Aspioti-ELKA

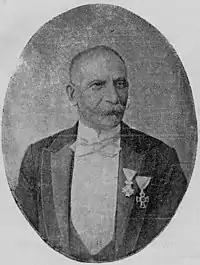
Gerasimos Aspiotis (1843–1901)

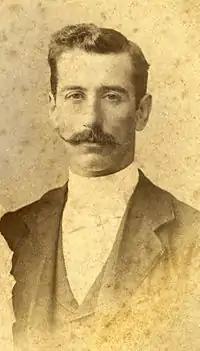
Konstantinos Aspiotis (1872–1963). Photograph by B. Borri, 1895 c.

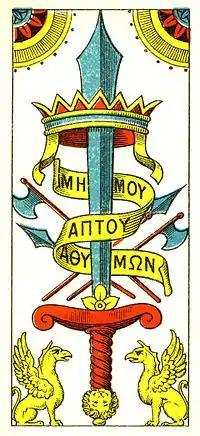
Venetian type playing card printed at the Elpis factory of Gerasimos Aspiotis, in Corfu.

Aspioti-ELKA was one of the largest publishing and printing enterprises of Greece. Founded in 1873 in Corfu by Gerasimos Aspiotis as a factory manufacturing playing cards under the name "Elpis" it eventually merged with the "Etairia Lithographias kai Kytiopoieias Athenon" (ELKA) and finally became "Aspioti-ELKA".